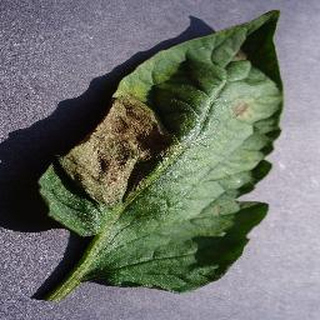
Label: tomato_late_blight